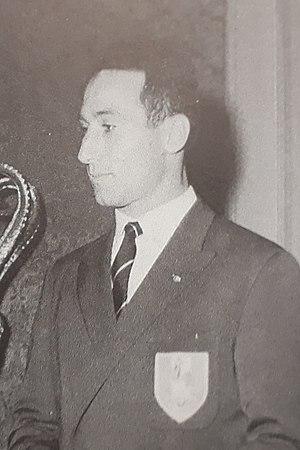
François Châtelet
François Châtelet est un athlète français spécialiste du 800 mètres. Il accumule au cours de sa carrière 18 sélections internationales et 2 titres de champion de France militaire.